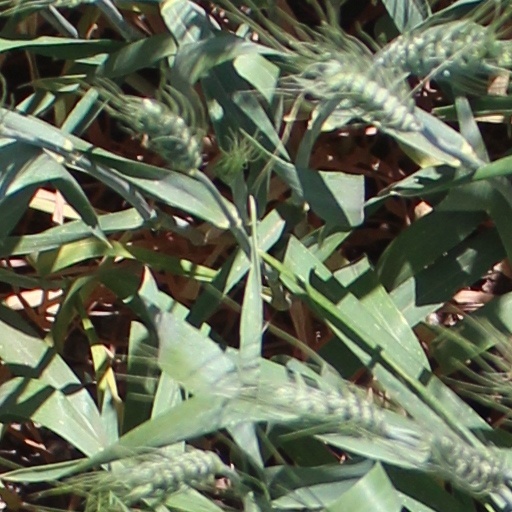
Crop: wheat